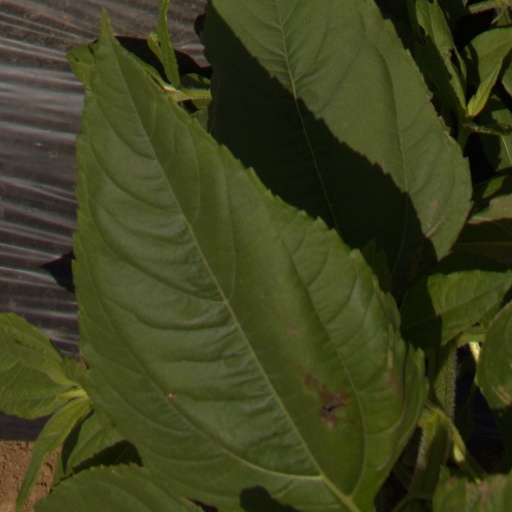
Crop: Jerusalem artichoke